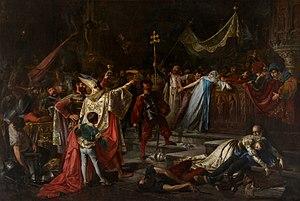
Le sac de Rome est un événement militaire qui s'est produit le 6 mai 1527. Il est l'œuvre de troupes espagnoles, italiennes, ainsi que de lansquenets luthériens au service de l'empereur Charles Quint, commandées par Charles III de Bourbon. C'est un épisode de la septième guerre d'Italie.
Charles III de Bourbon, né le 17 février 1490 à Montpensier, mort le 6 mai 1527 à Rome, fut duc de Bourbon et d'Auvergne ainsi que comte de Montpensier, dauphin d'Auvergne, comte de Clermont en Beauvaisis, de Forez, de la Marche et sire de Beaujeu de 1505 à 1523, prince de la Dombes.